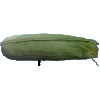
Label: corn_husk